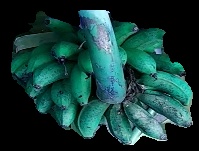
Variety: rasbale
Grade: grade3